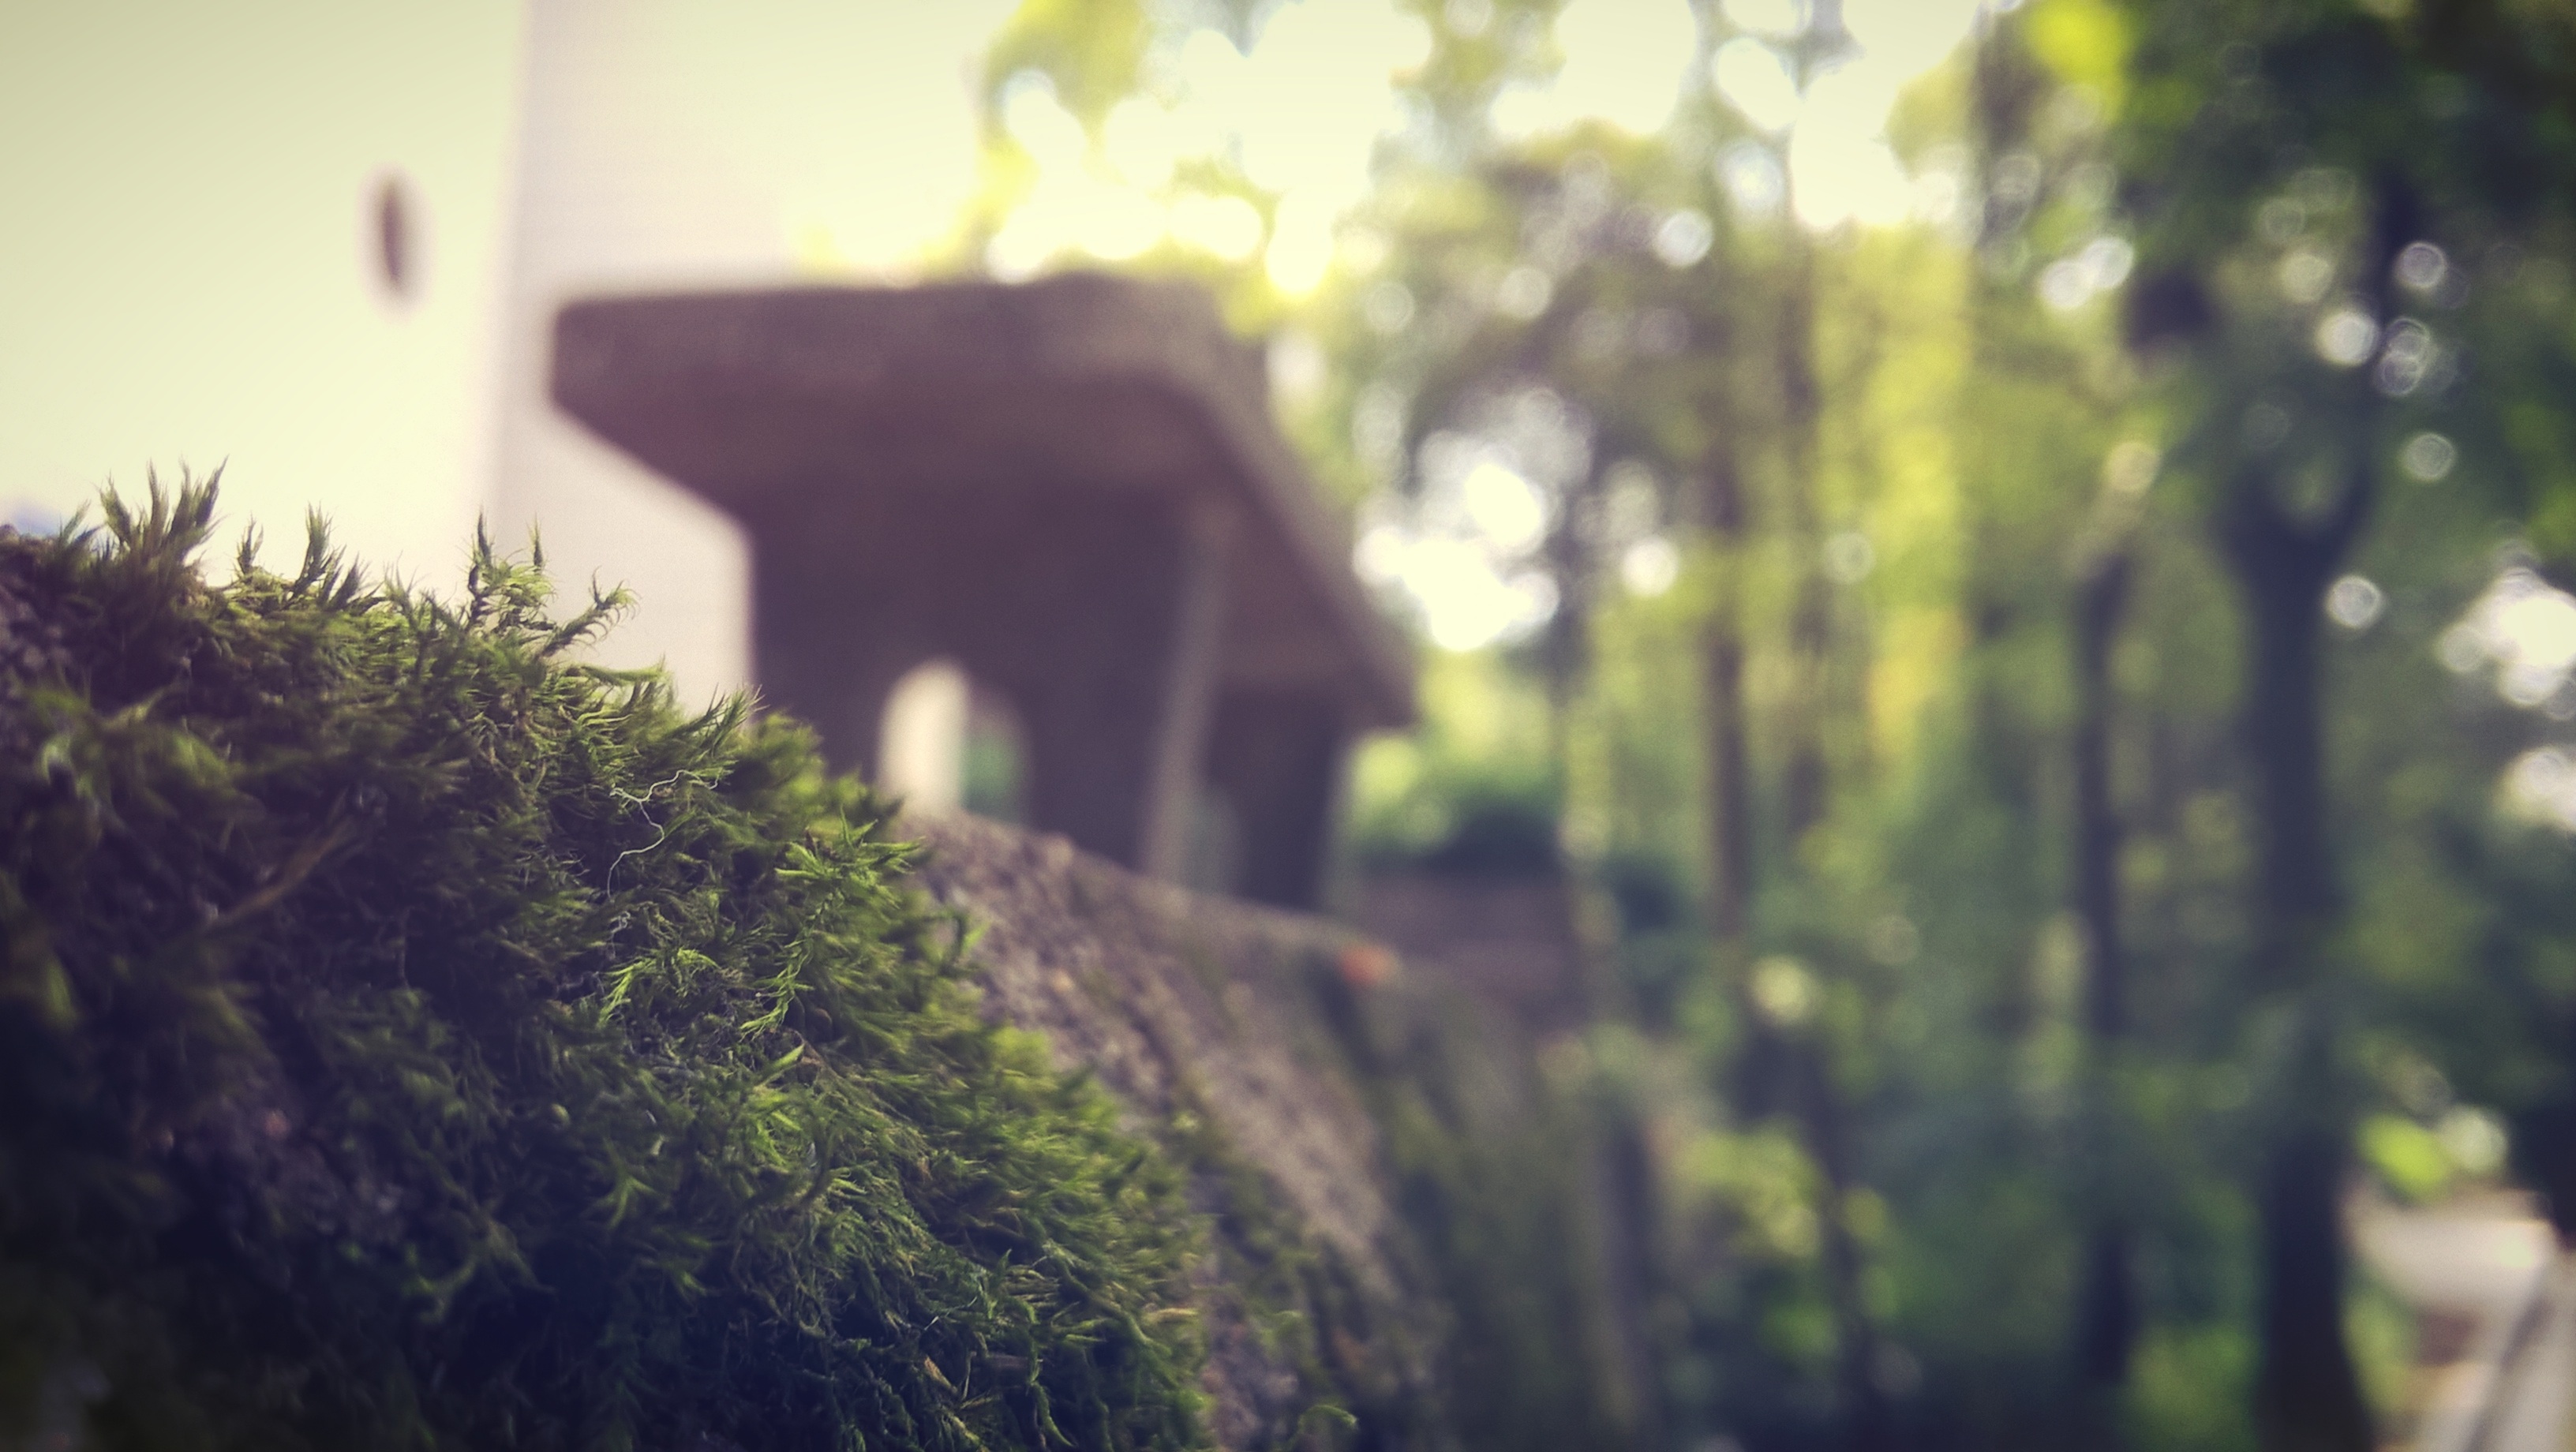
tree, nature, forest, grass, branch, light, plant, sunlight, morning, leaf, flower, green, autumn, season, rural area, woody plant